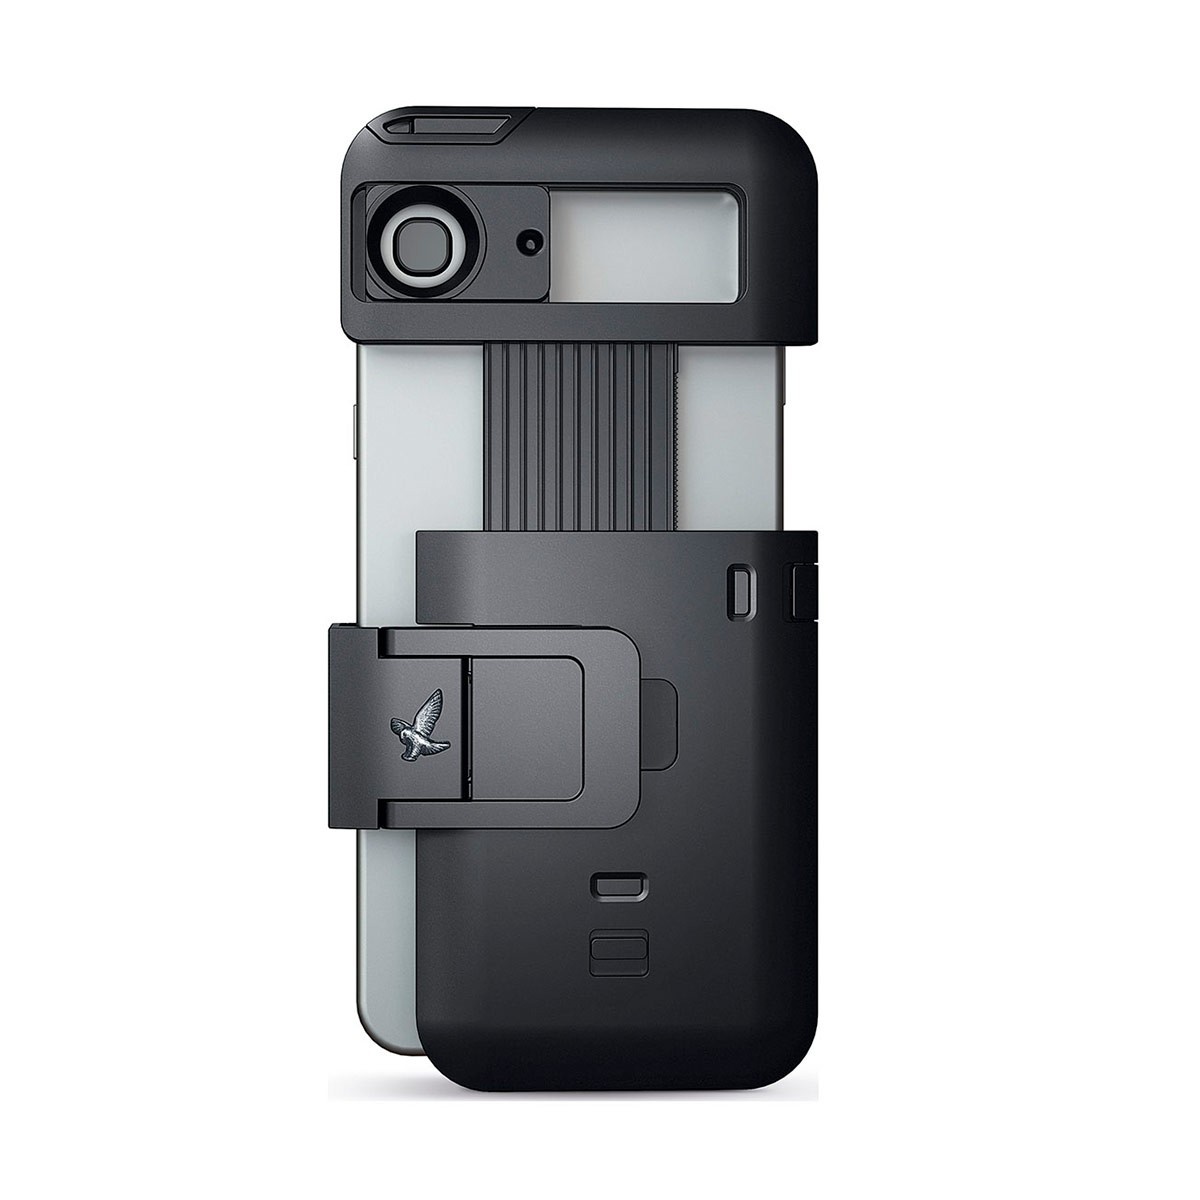
Adaptador universal Swarovski Optik para móvil VPA
Brand: Swarovski Optik
Adaptador universal VPA para móvil de Swarovski Optik. El adaptador universal para móviles VPA de Swarovski Optik es el accesorio ideal para salir a observar la naturaleza. Con este accesorio y una anilla adaptadora (no incluida) podrá acoplar su móvil a su telescopio o a tus binoculares Swarovski Optik y comenzar a capturar imágenes inolvidables. Moviscoping: fotografíe la naturaleza con tu móvil y un telescopio o prismáticos. El adaptador VPA es compatible tanto con iOS como con Android: pueden acoplarse smartphones de distintos tamaños y se puede ajustar con precisión para alinear con la cámara del teléfono móvil. La anilla adaptadora adecuada para binoculares (AR-B o AR-S) o telescopios (AR-S) se vende por separado.
Category: Cameras & Optics > Camera & Optic Accessories > Optic Accessories > Optics Bags & Cases > Accessory Cases